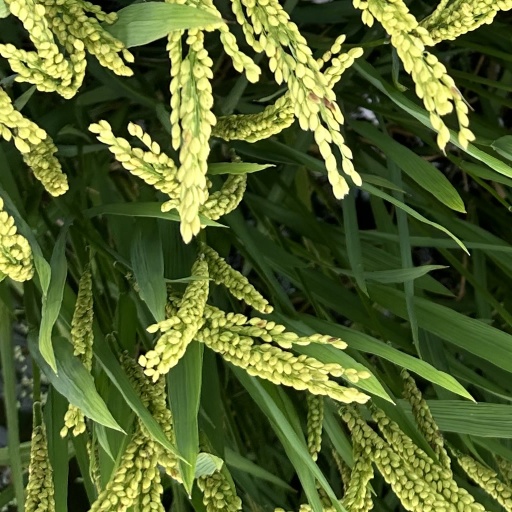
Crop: rice